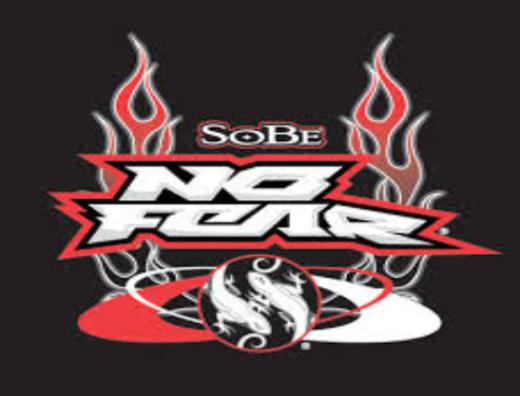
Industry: Leisure